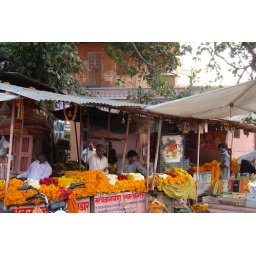
flower market in jaipur